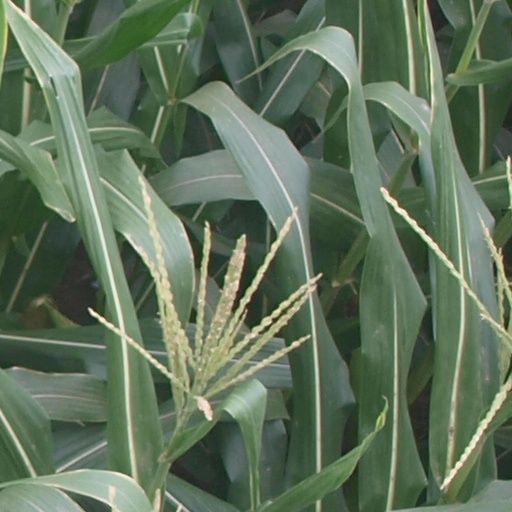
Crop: maize; corn